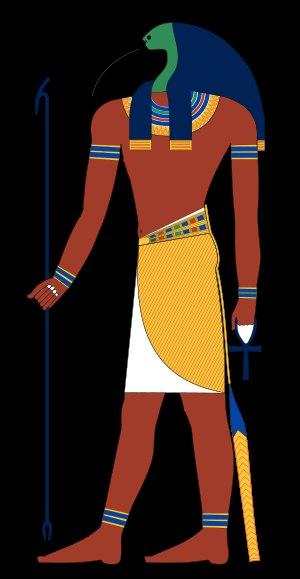
Le Livre des morts des Anciens Égyptiens a pour véritable titre, à l'époque de l'Égypte antique, Livre pour sortir au jour. Le « jour » en question est celui des vivants, mais aussi de tout principe lumineux s'opposant aux ténèbres, à l'oubli, à l'anéantissement et à la mort. Dans cette perspective, le défunt égyptien cherche à voyager dans la barque du dieu soleil Rê et à traverser le royaume d'Osiris.